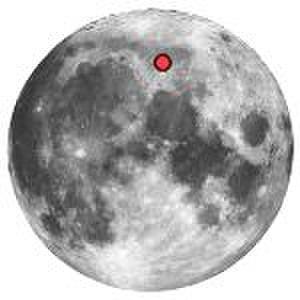
Voici une liste des cratères de la Lune. La plupart d'entre eux sont des cratères d'impact. Plus de 30 000 cratères, dont les diamètres sont compris entre 1 km et plus de 100 km, sont observables au télescope depuis la Terre.
Les cratères lunaires désignent les cratères présents sur la Lune. La surface de la Lune présente de nombreux cratères, presque tous formés par impacts.